Potrerillos, Chile

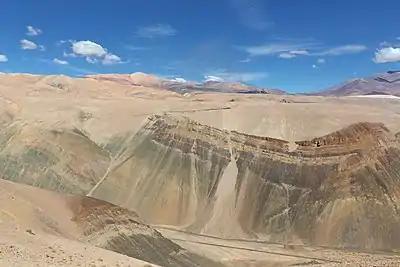
Ferronor GR12U climbing the grade to Potrerillos (in the background)

Potrerillos is a ghost town in the interior of Atacama Region, Chile. Potrerillos became established as mining camp in the 1920s by Andes Copper Mining Company.